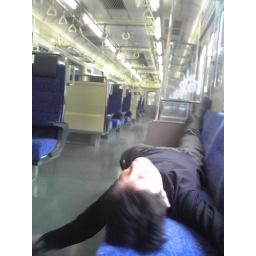
sleeping in japanese train - do it on the mountain!!